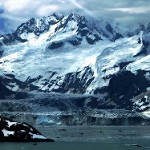
Scene: Outdoor